Sewanee–Vanderbilt football rivalry

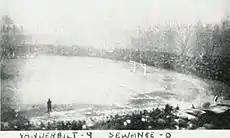
A soaked Curry Field.

The Commodores closed the season with a 9 to 0 win over Sewanee in the "muddiest game" in its history. The Commodores were supposedly knee-deep in mud and water, with players unrecognizable. The two teams were considered a fairly even match before the game. Sewanee felt confident its line gave them a chance to win, but also a bit nervous about Vanderbilt's passing attack. In a game for bragging rights and the Southern Intercollegiate Athletic Association title, Lynn Bomar would be injured.